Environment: real
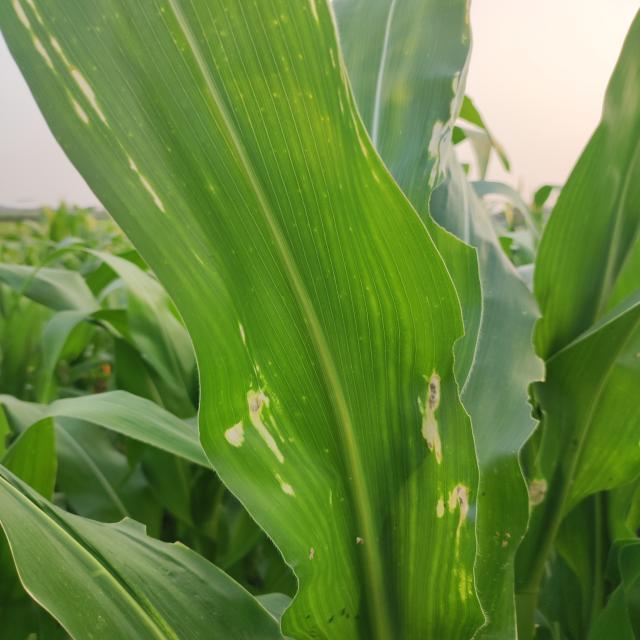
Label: northern_corn_leaf_blight